RAF Advanced Air Striking Force

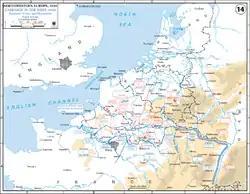

On 19 May the German advance in the north led to the Air Component squadrons retiring to English bases. The AASF had 12, 88, 103, 142, 150, 218 and 226 squadrons available. D'Astier tried to support a counter-attack near Laon but the AASF HQ was out of touch and Barratt knew nothing about it, except that German forces were west of the Montcornet–Neufchâtel road. Reconnaissance reports showed Barrett that to the east, more German troops were north of Rethel, a threat to the AASF bases further south. All but 226 Squadron was ordered make another maximum effort by day against anything they saw on the roads between Rethel and Montcornet. The wrong orders reached 88 Squadron which attacked around Hirson an important point on the German drive west and 142 Squadron attacked targets far to the west around Laon, near the French counter-attack, unlike the Rethel area, which was on the fringe of the offensive and only occupied by screening forces. Six Battles of 150 Squadron attacked road columns near Fraillicourt and Chappes, against intense anti-aircraft fire, one Battle being shot down and two making emergency landings at the nearest Allied airfield.